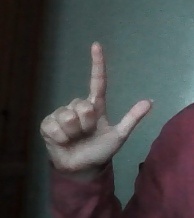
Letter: laam